Marine mammal park

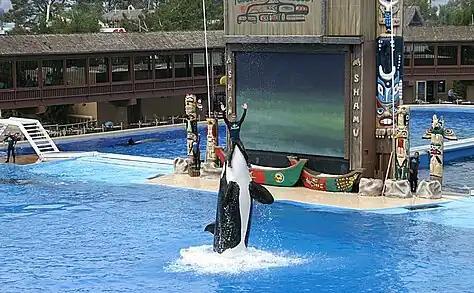
An orca (Kasatka) performs as Shamu at SeaWorld San Diego

A marine mammal park (also known as marine animal park and sometimes oceanarium) is a commercial theme park or aquarium where marine mammals such as dolphins, beluga whales and sea lions are kept within water tanks and displayed to the public in special shows. A marine mammal park is more elaborate than a dolphinarium, because it also features other marine mammals and offers additional entertainment attractions. It is thus seen as a combination of a public aquarium and an amusement park. Marine mammal parks are different from marine parks, which include natural reserves and marine wildlife sanctuaries such as coral reefs, particularly in Australia.